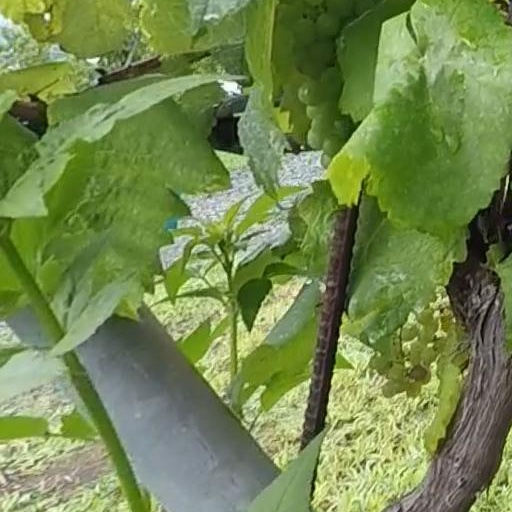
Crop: grape